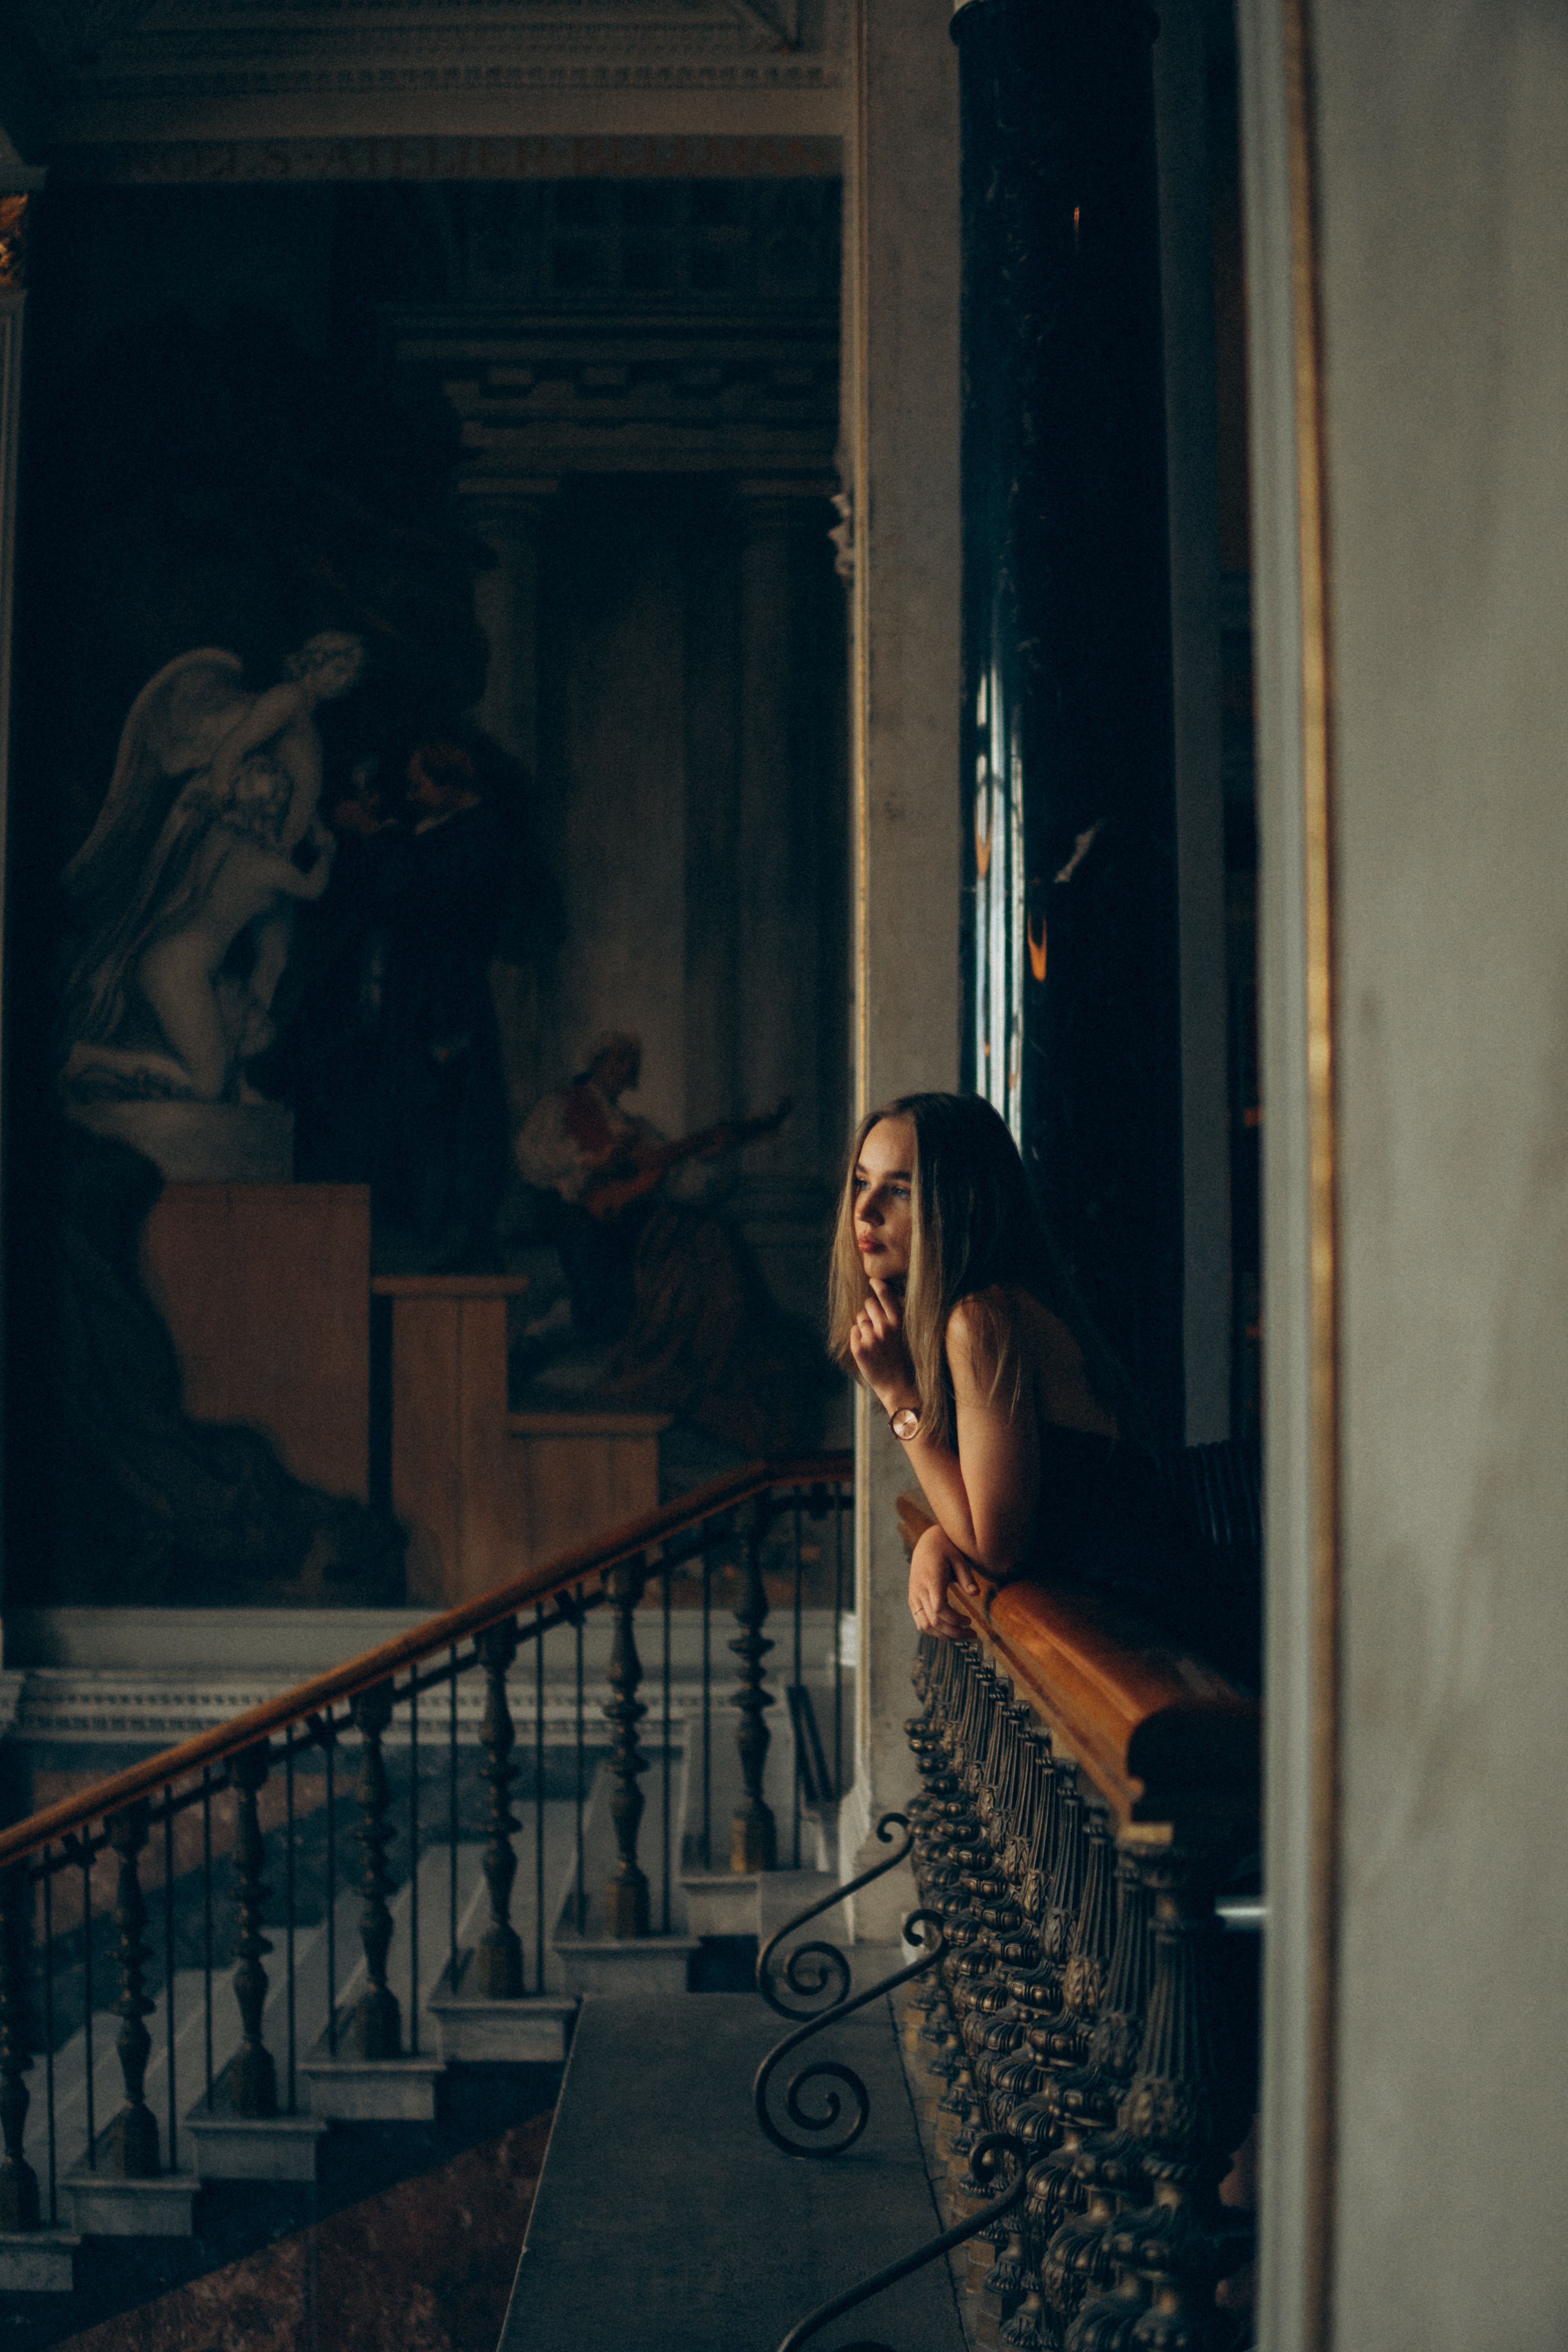
woman, flash photography, window, art, Tints and shades, wood, cg artwork, stairs, darkness, visual arts, room, city, glass, reflection, painting, shadow, metal, handrail, midnight, Action adventure game, sitting, pc game, fiction, street, night, illustration, tourist attraction